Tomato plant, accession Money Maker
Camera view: tilt-top (135 deg); turntable rotation: 300 degrees
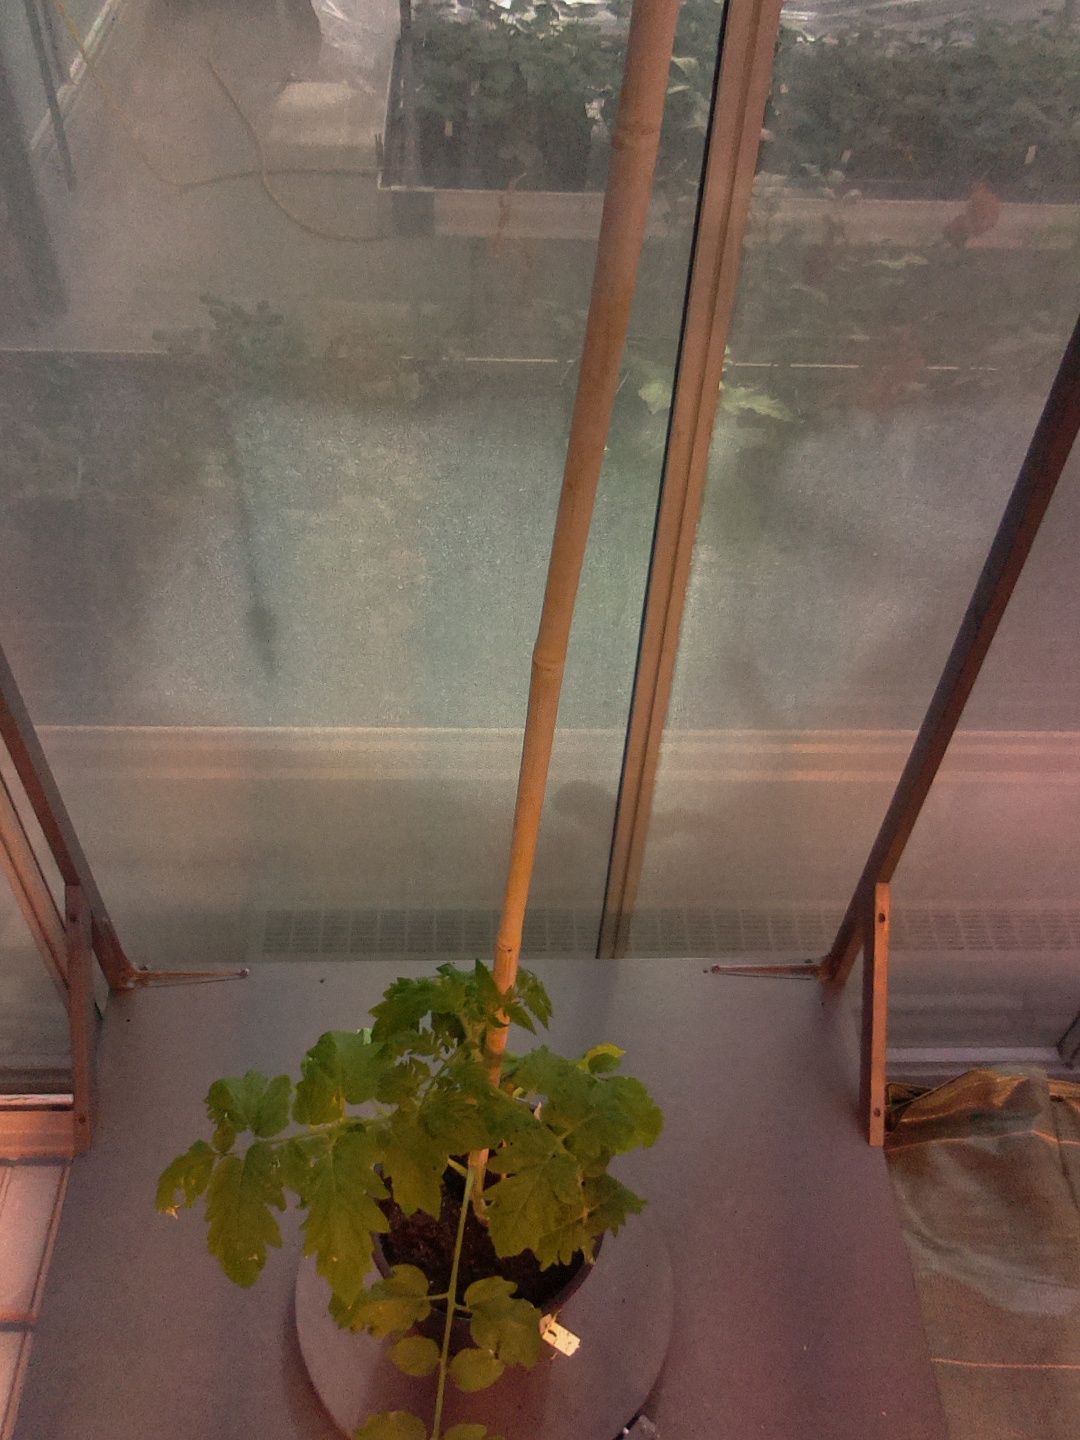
BBCH growth stage 14: 8 of true leaves visible